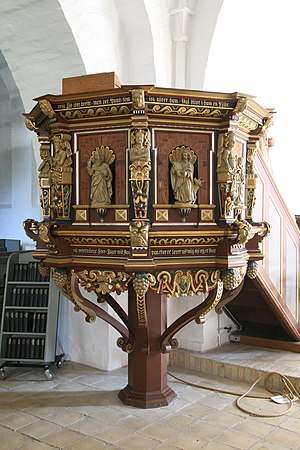
Sankt Peders Kirke (Slagelse) / Interiør
Prædikestolen
Sankt Peders Kirke ligger i det centrale Slagelse. Det er en gotisk kampestenskirke, som er blevet udvidet gennem tiderne med murstenstilbygninger, så den i dag er en korskirke med tårn, våbenhus og sakristi.